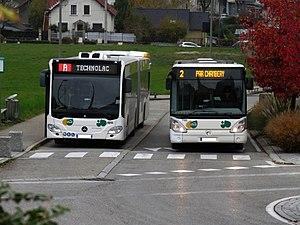
Un Mercedes-Benz Citaro G C2 (n°4015 de la communauté d’agglomération Grand Chambéry) sur la ligne Chrono A du Stac — Université Jacob, Jacob-Bellecombette↔INSEEC, Le Bourget-du-Lac — et un Irisbus Citelis 12 (n°7100 de Transavoie) sur la ligne 2 du Stac — Salins, Chambéry↔Cévennes, Chambéry — à l’arrêt Université Jacob (Jacob-Bellecombette, France) le 7 novembre 2017.
Jacob-Bellecombette est une commune française située dans le département de la Savoie, en région Auvergne-Rhône-Alpes.